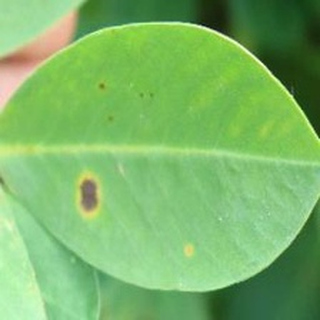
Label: groundnut_early_leaf_spot